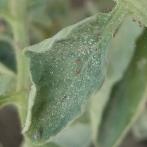
Crop: Tomato
Condition: mite-d